Gloria Talbott

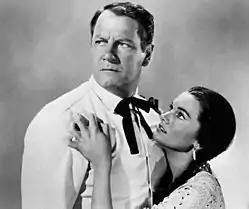
Joel McCrea and Talbott in "The Oklahoman" (1957)

Talbott worked in film regularly during the 1950s. In 1952, she had the role of Rose Rodriguez in "The Rodriguez Story" featurette. She appeared in "Crashout" (1955), the Humphrey Bogart comedy "We're No Angels" (1955), "Lucy Gallant" (1955), and "All That Heaven Allows" (1955).